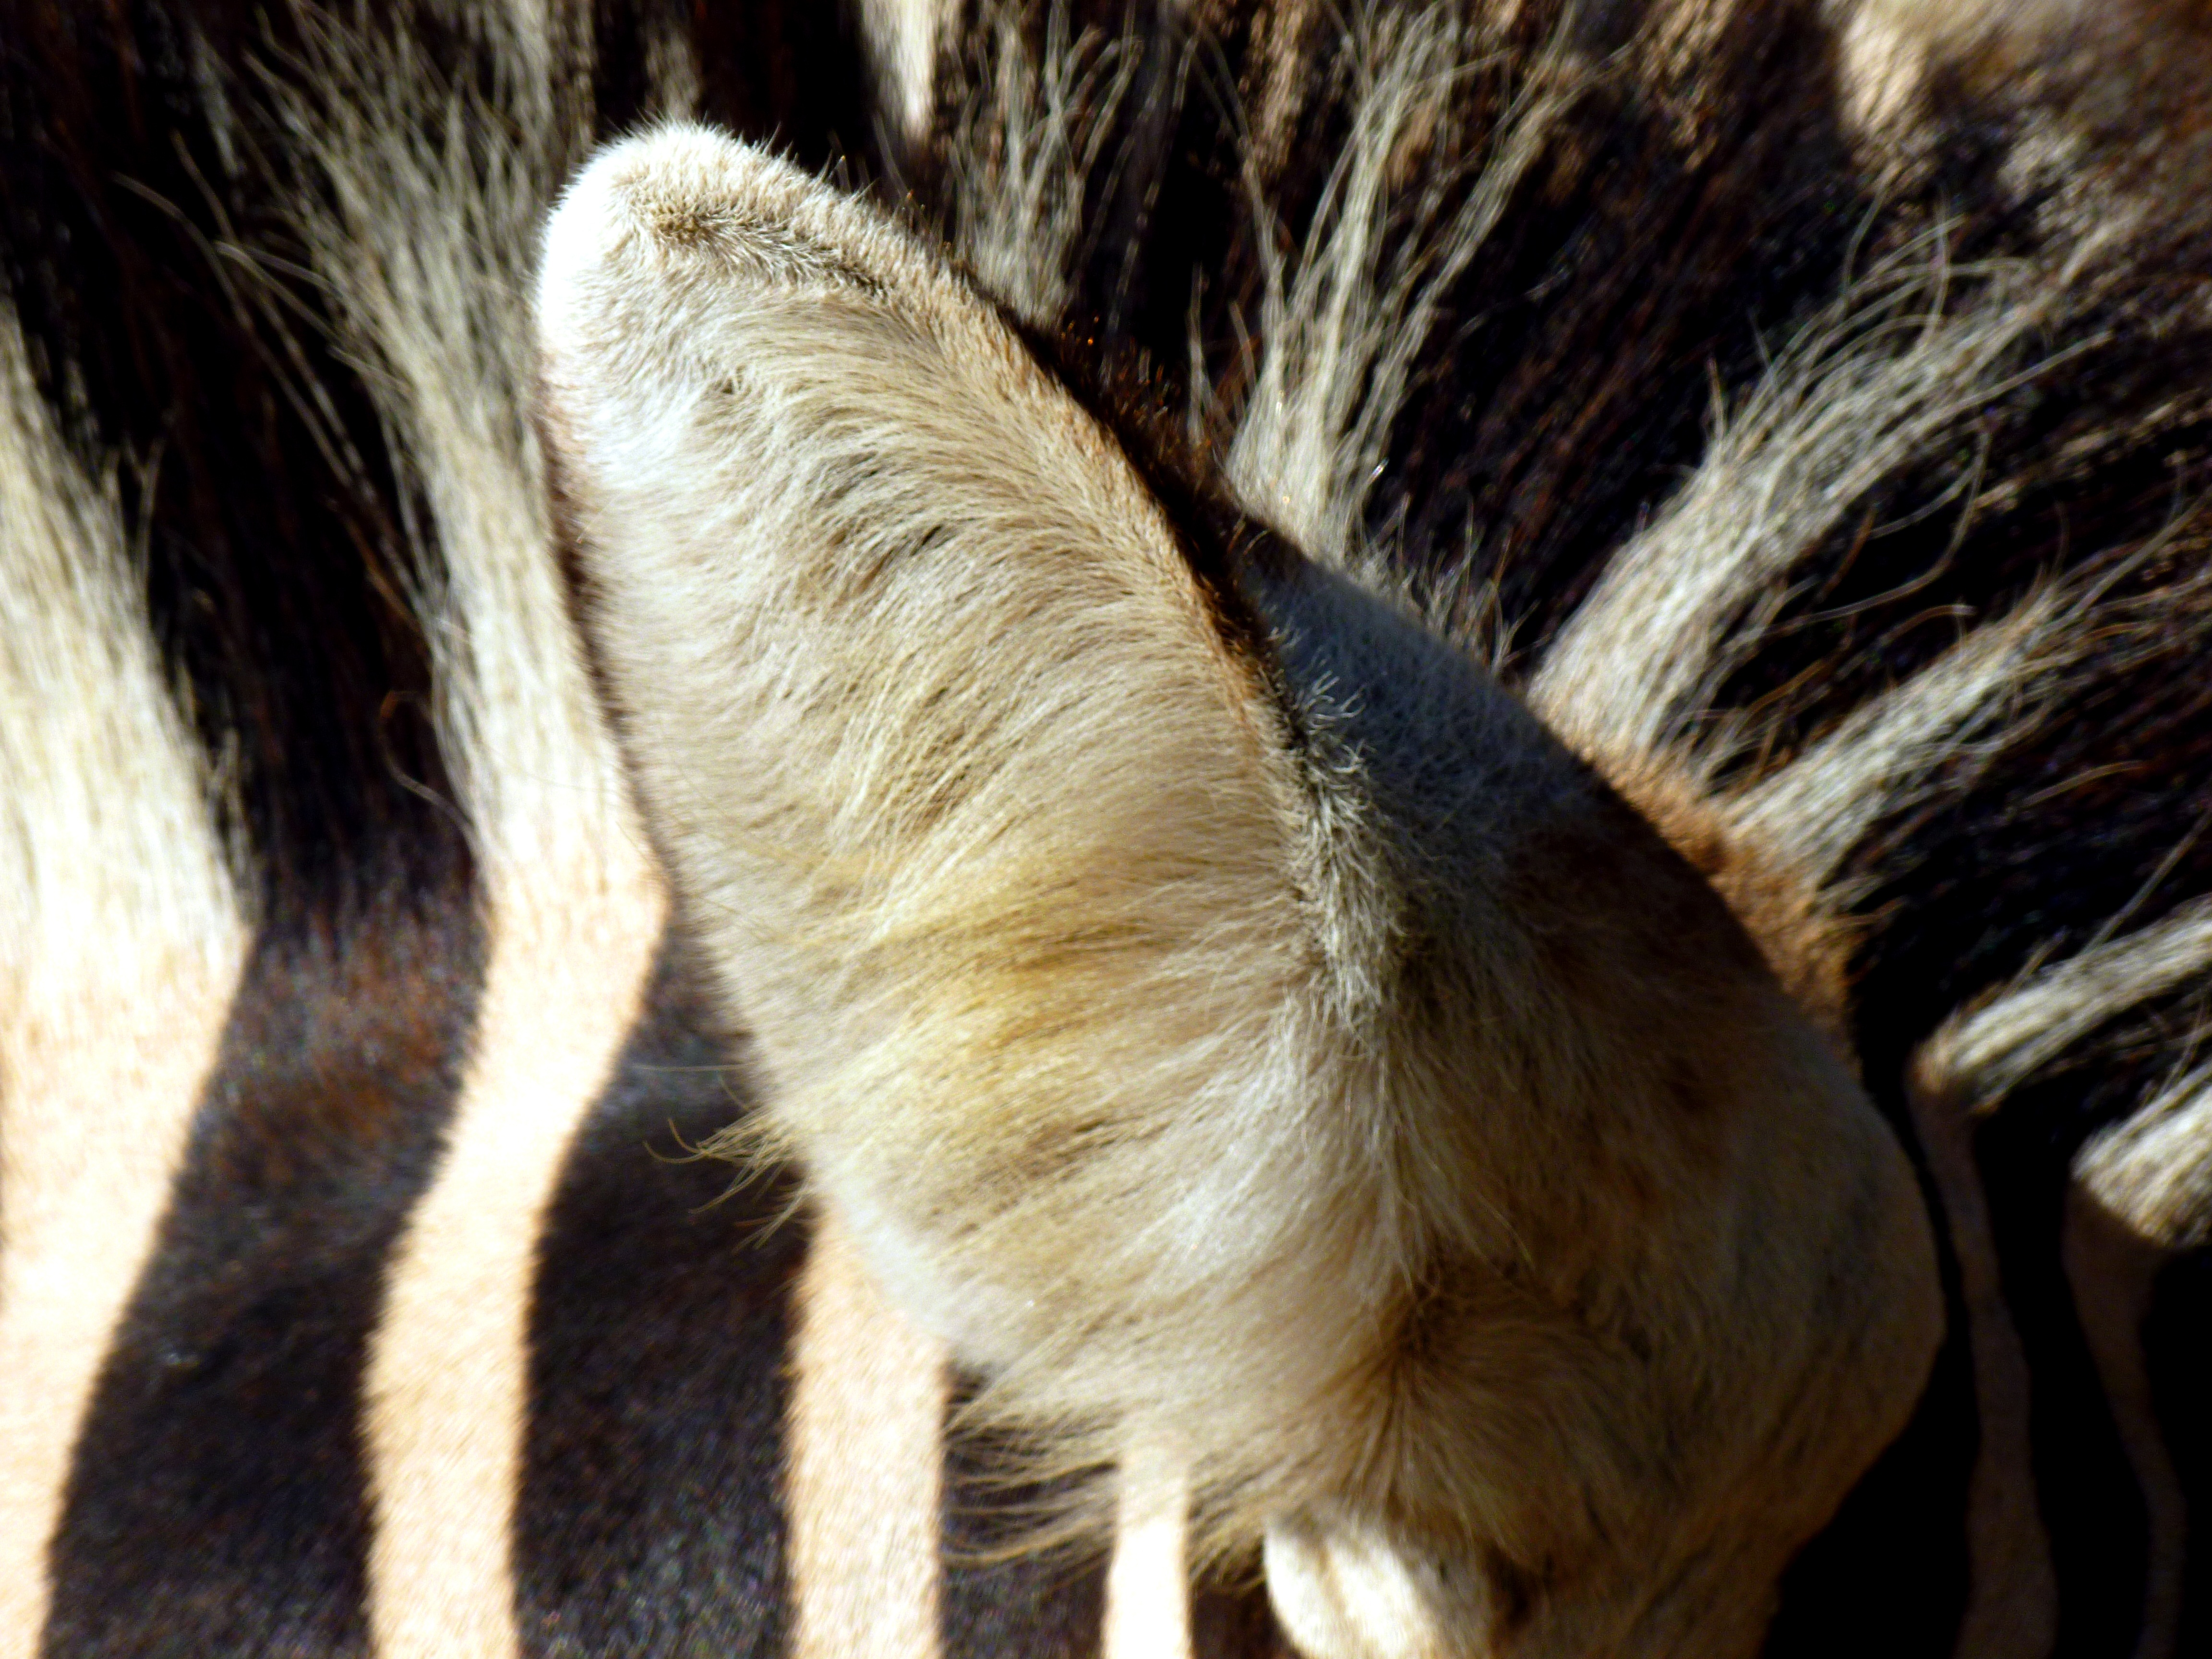
black and white, animal, wildlife, goat, horn, fur, mammal, mane, ear, close, zebra, striped, close up, goats, whiskers, head, animal world, horse like mammal